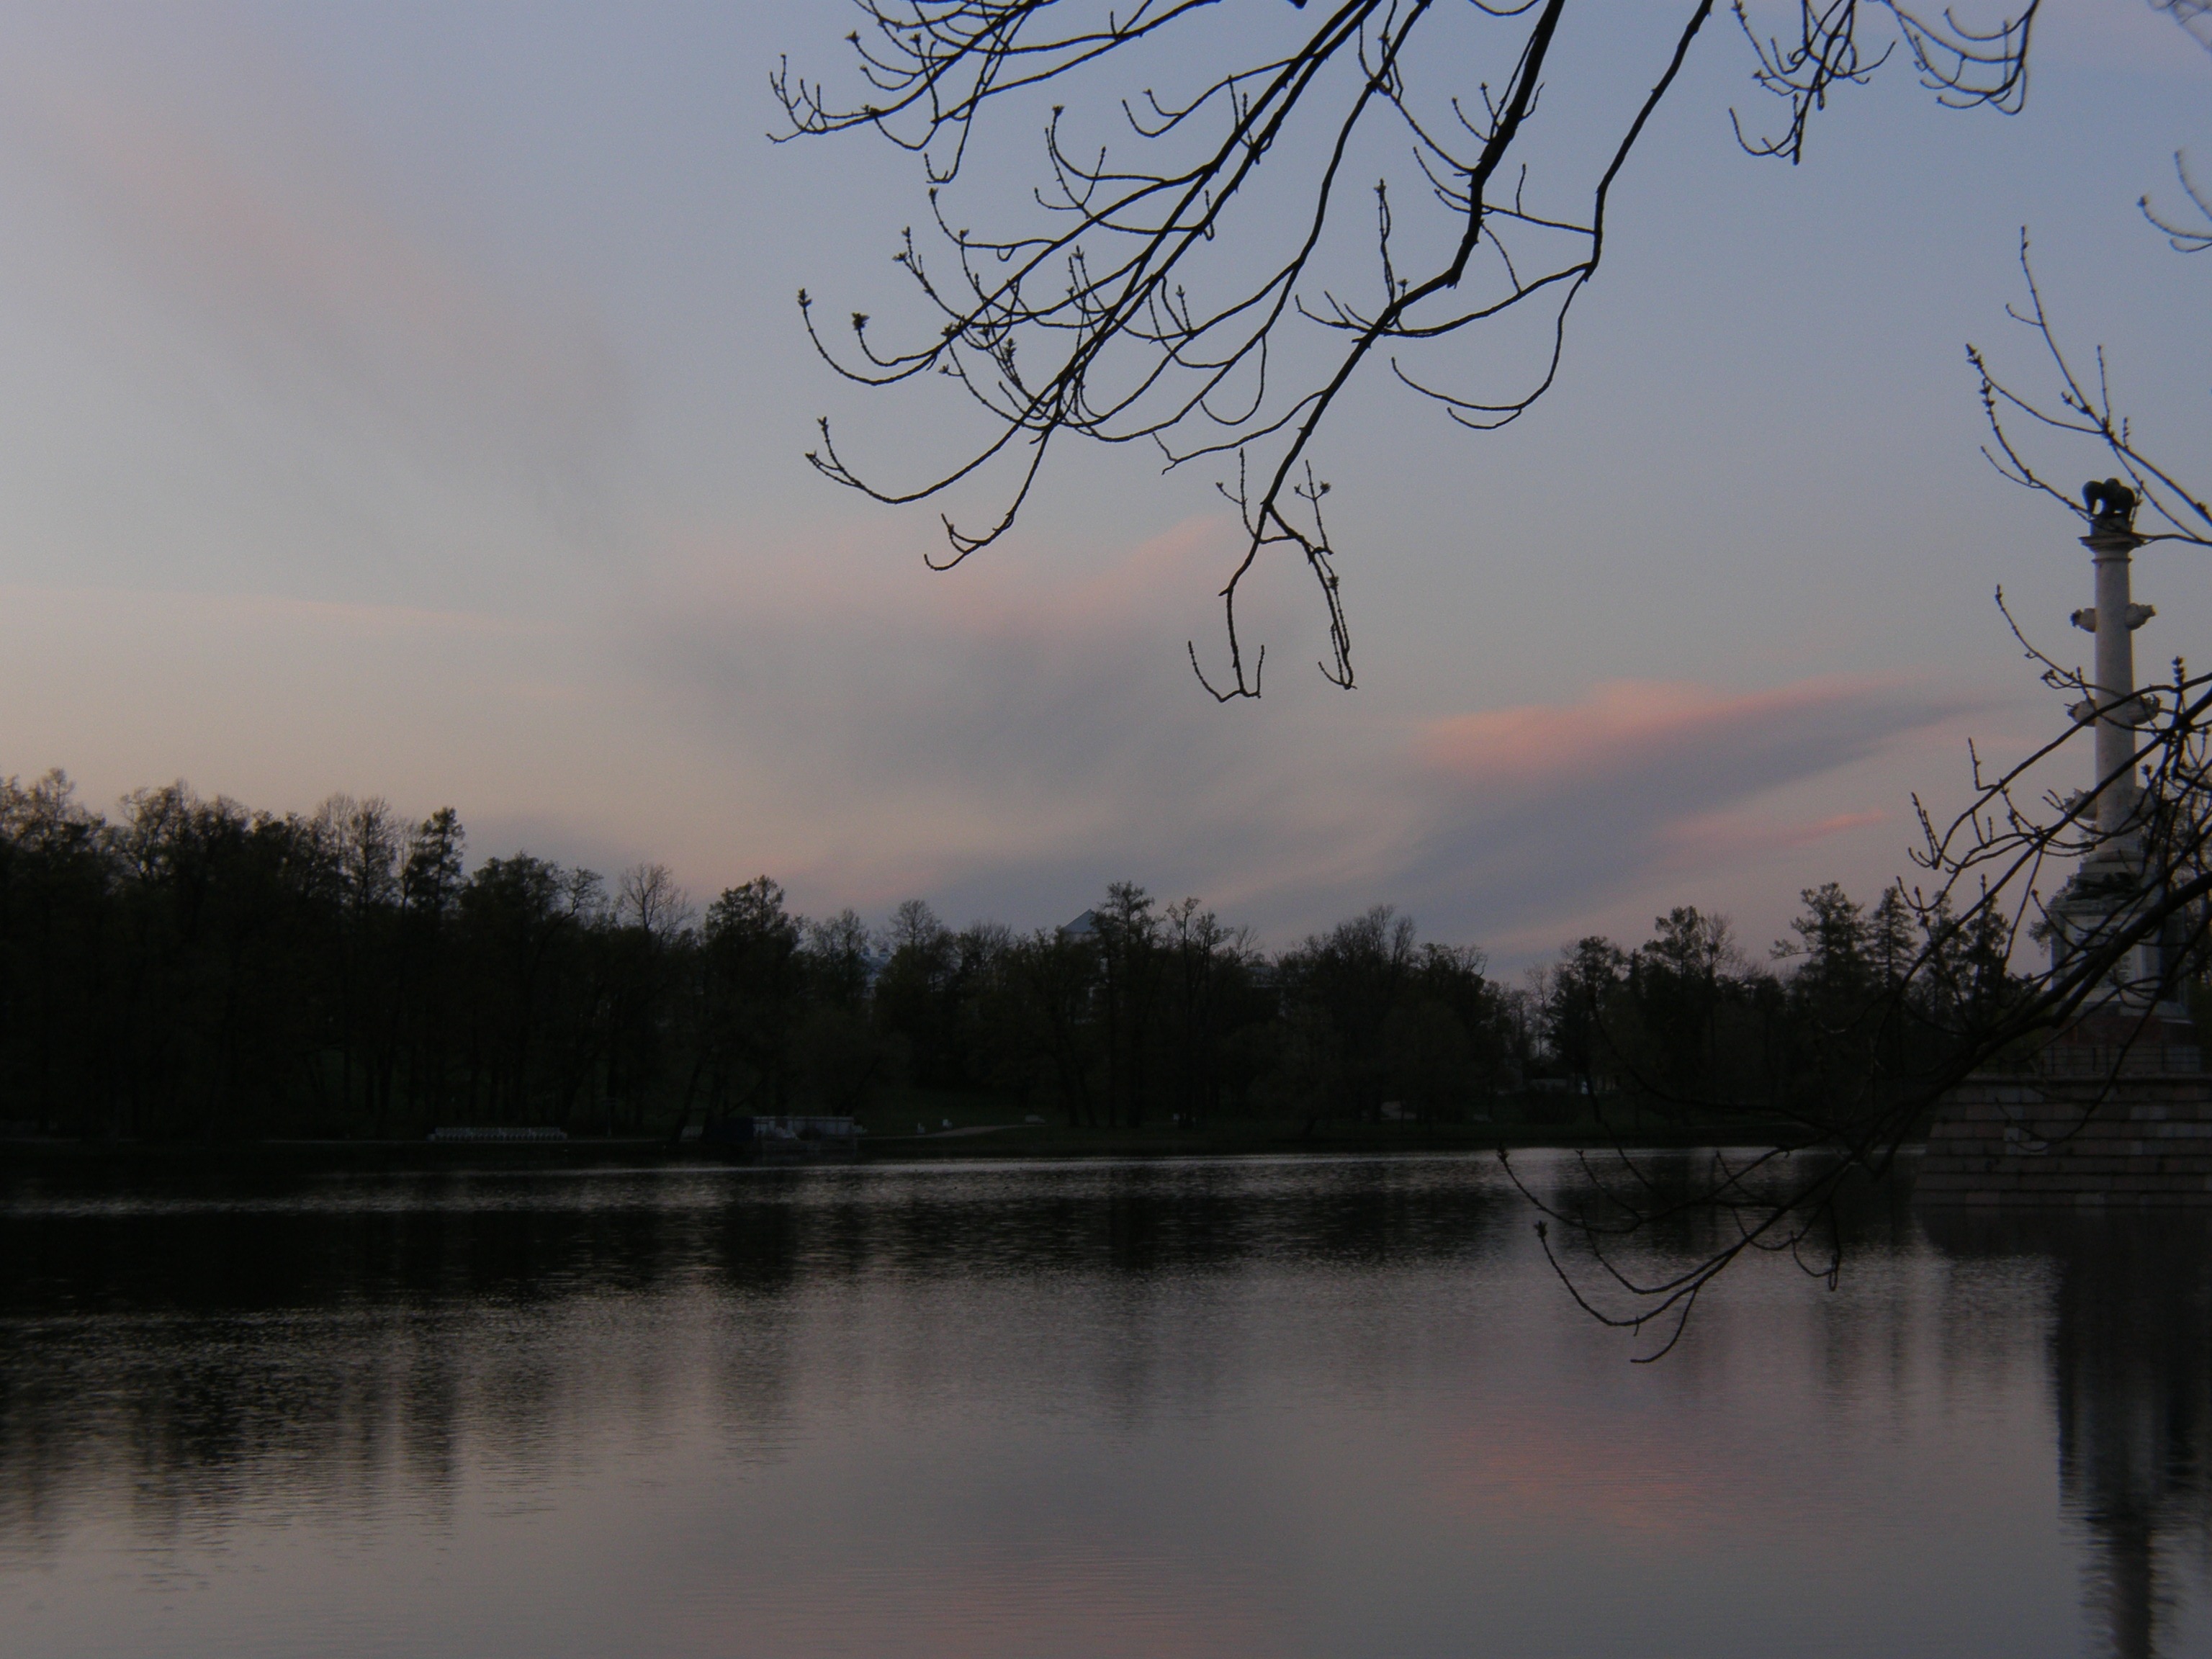
tree, water, nature, branch, cloud, plant, sky, sunrise, sunset, mist, morning, flower, lake, dawn, river, monument, dusk, pond, evening, spring, reflection, tower, park, atmospheric phenomenon, woody plant